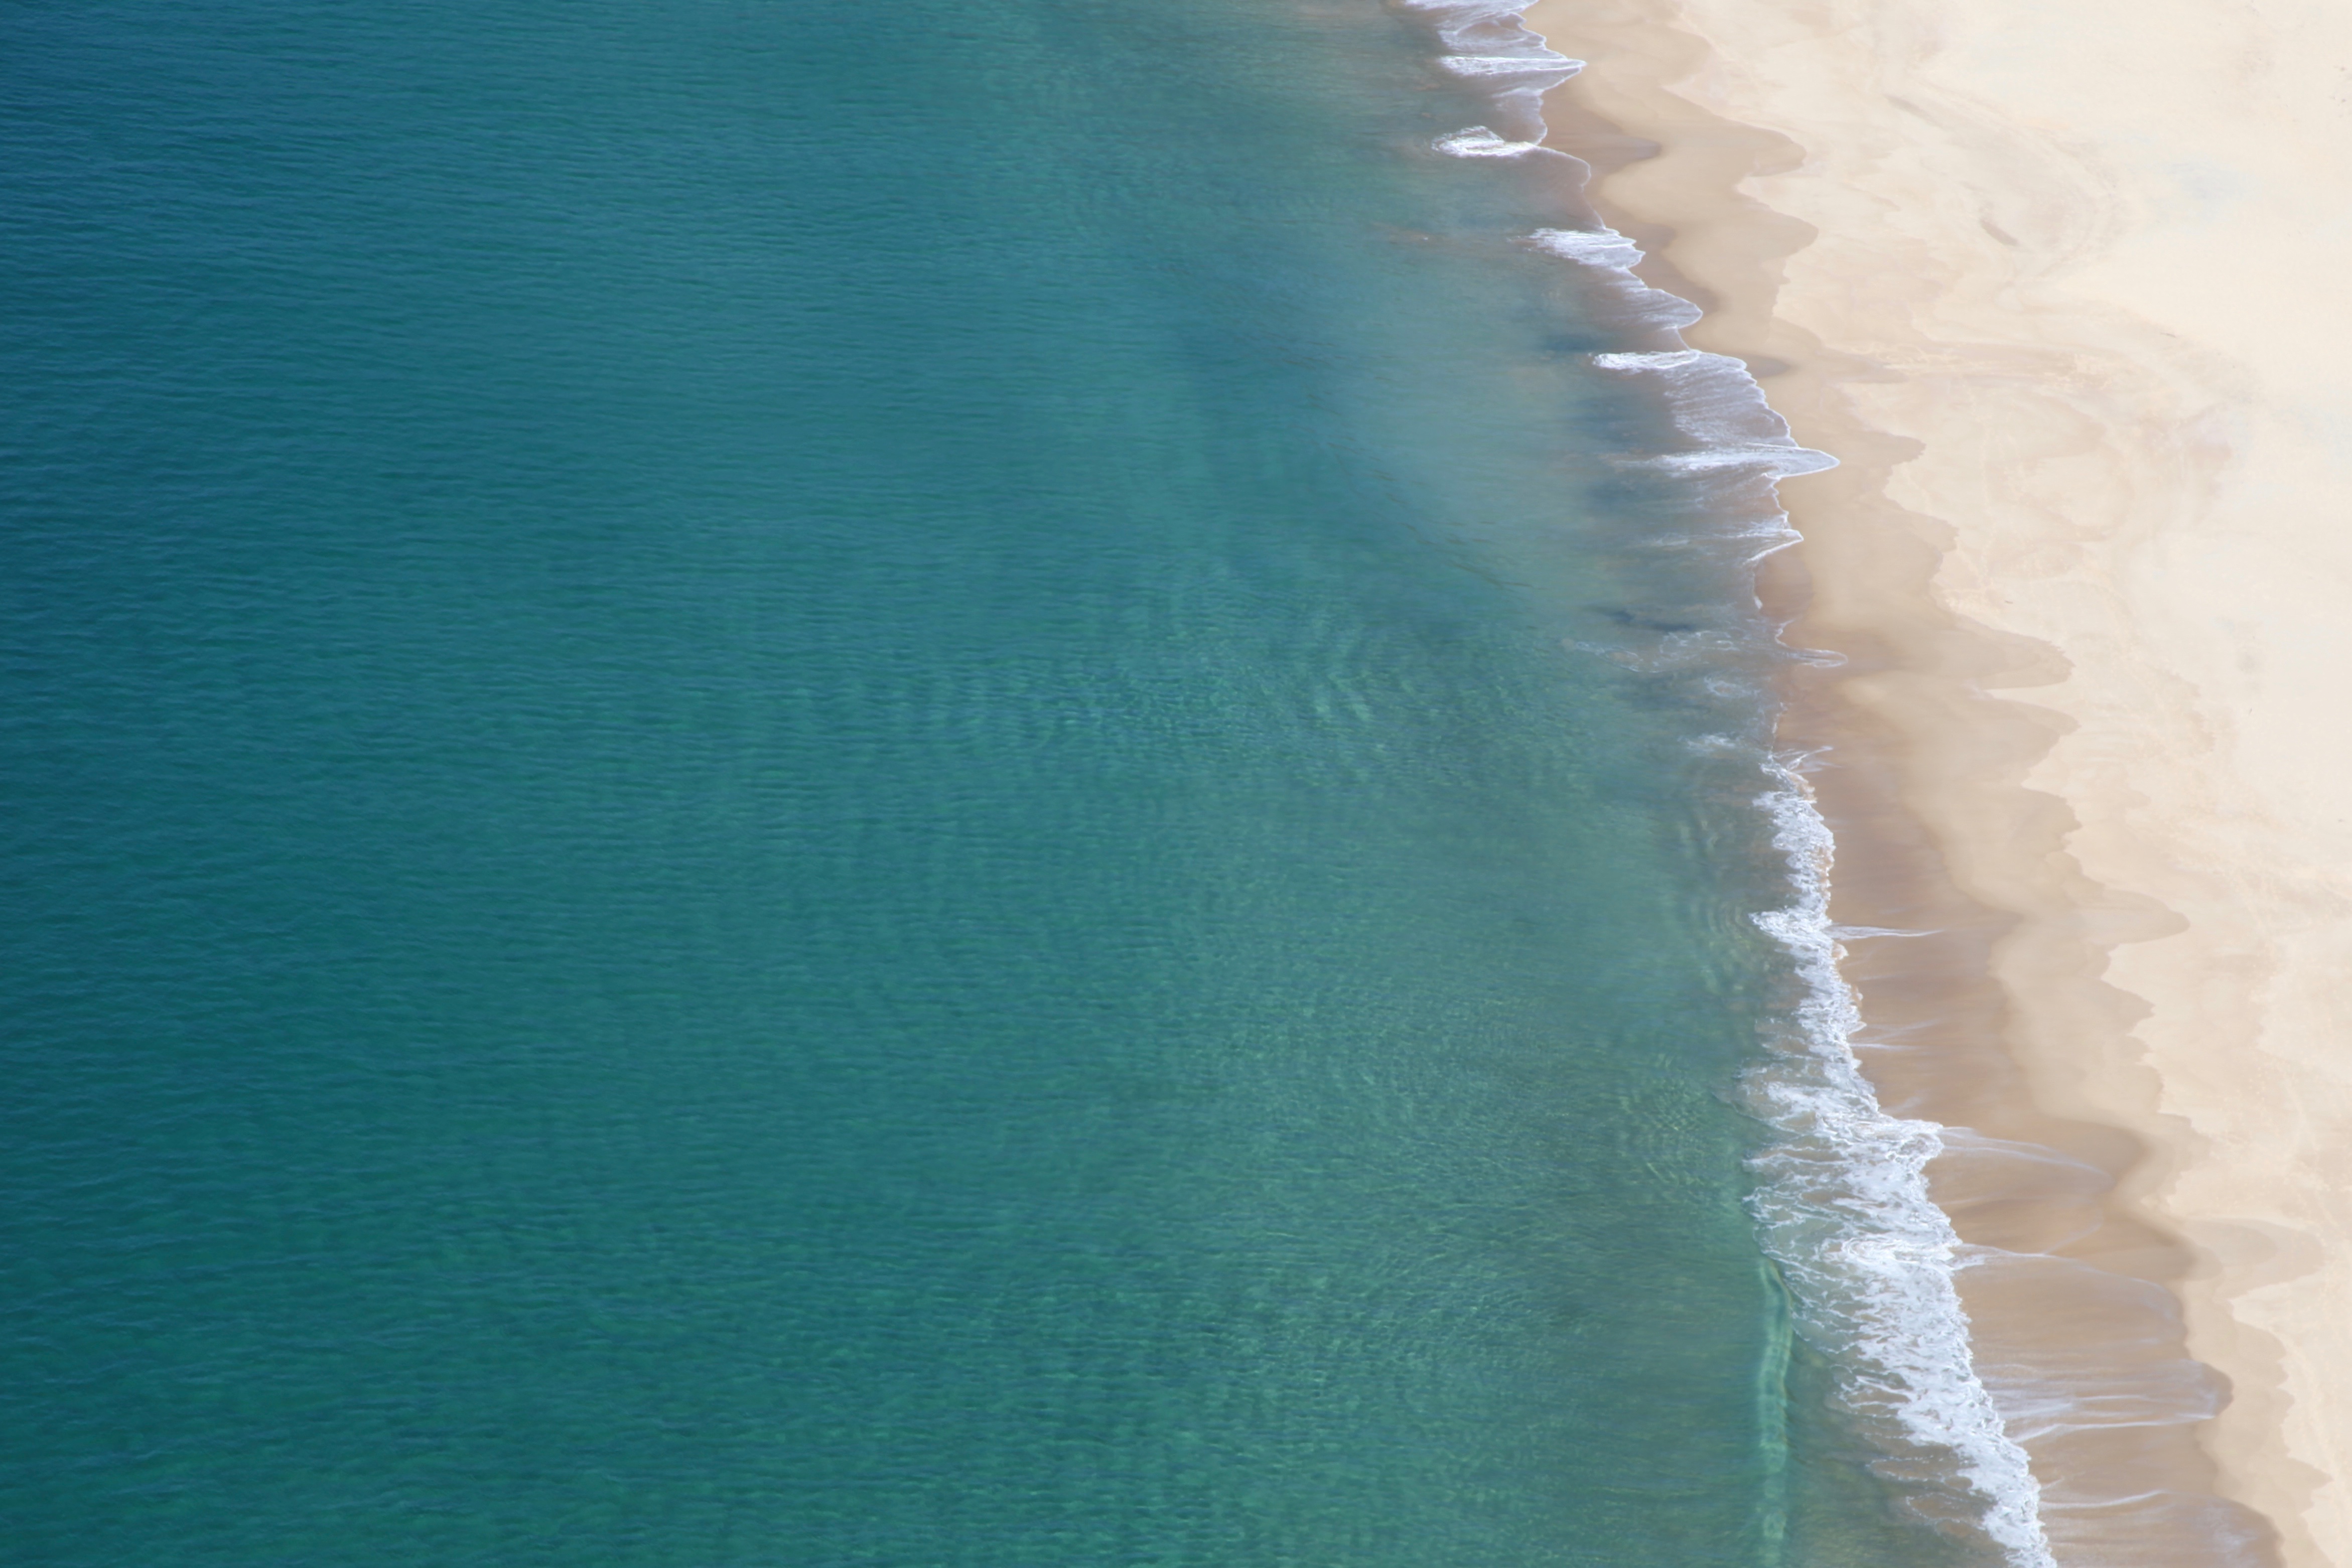
beach, sea, water, sand, ocean, shore, wave, floor, green, swimming pool, blue, aqua, flooring